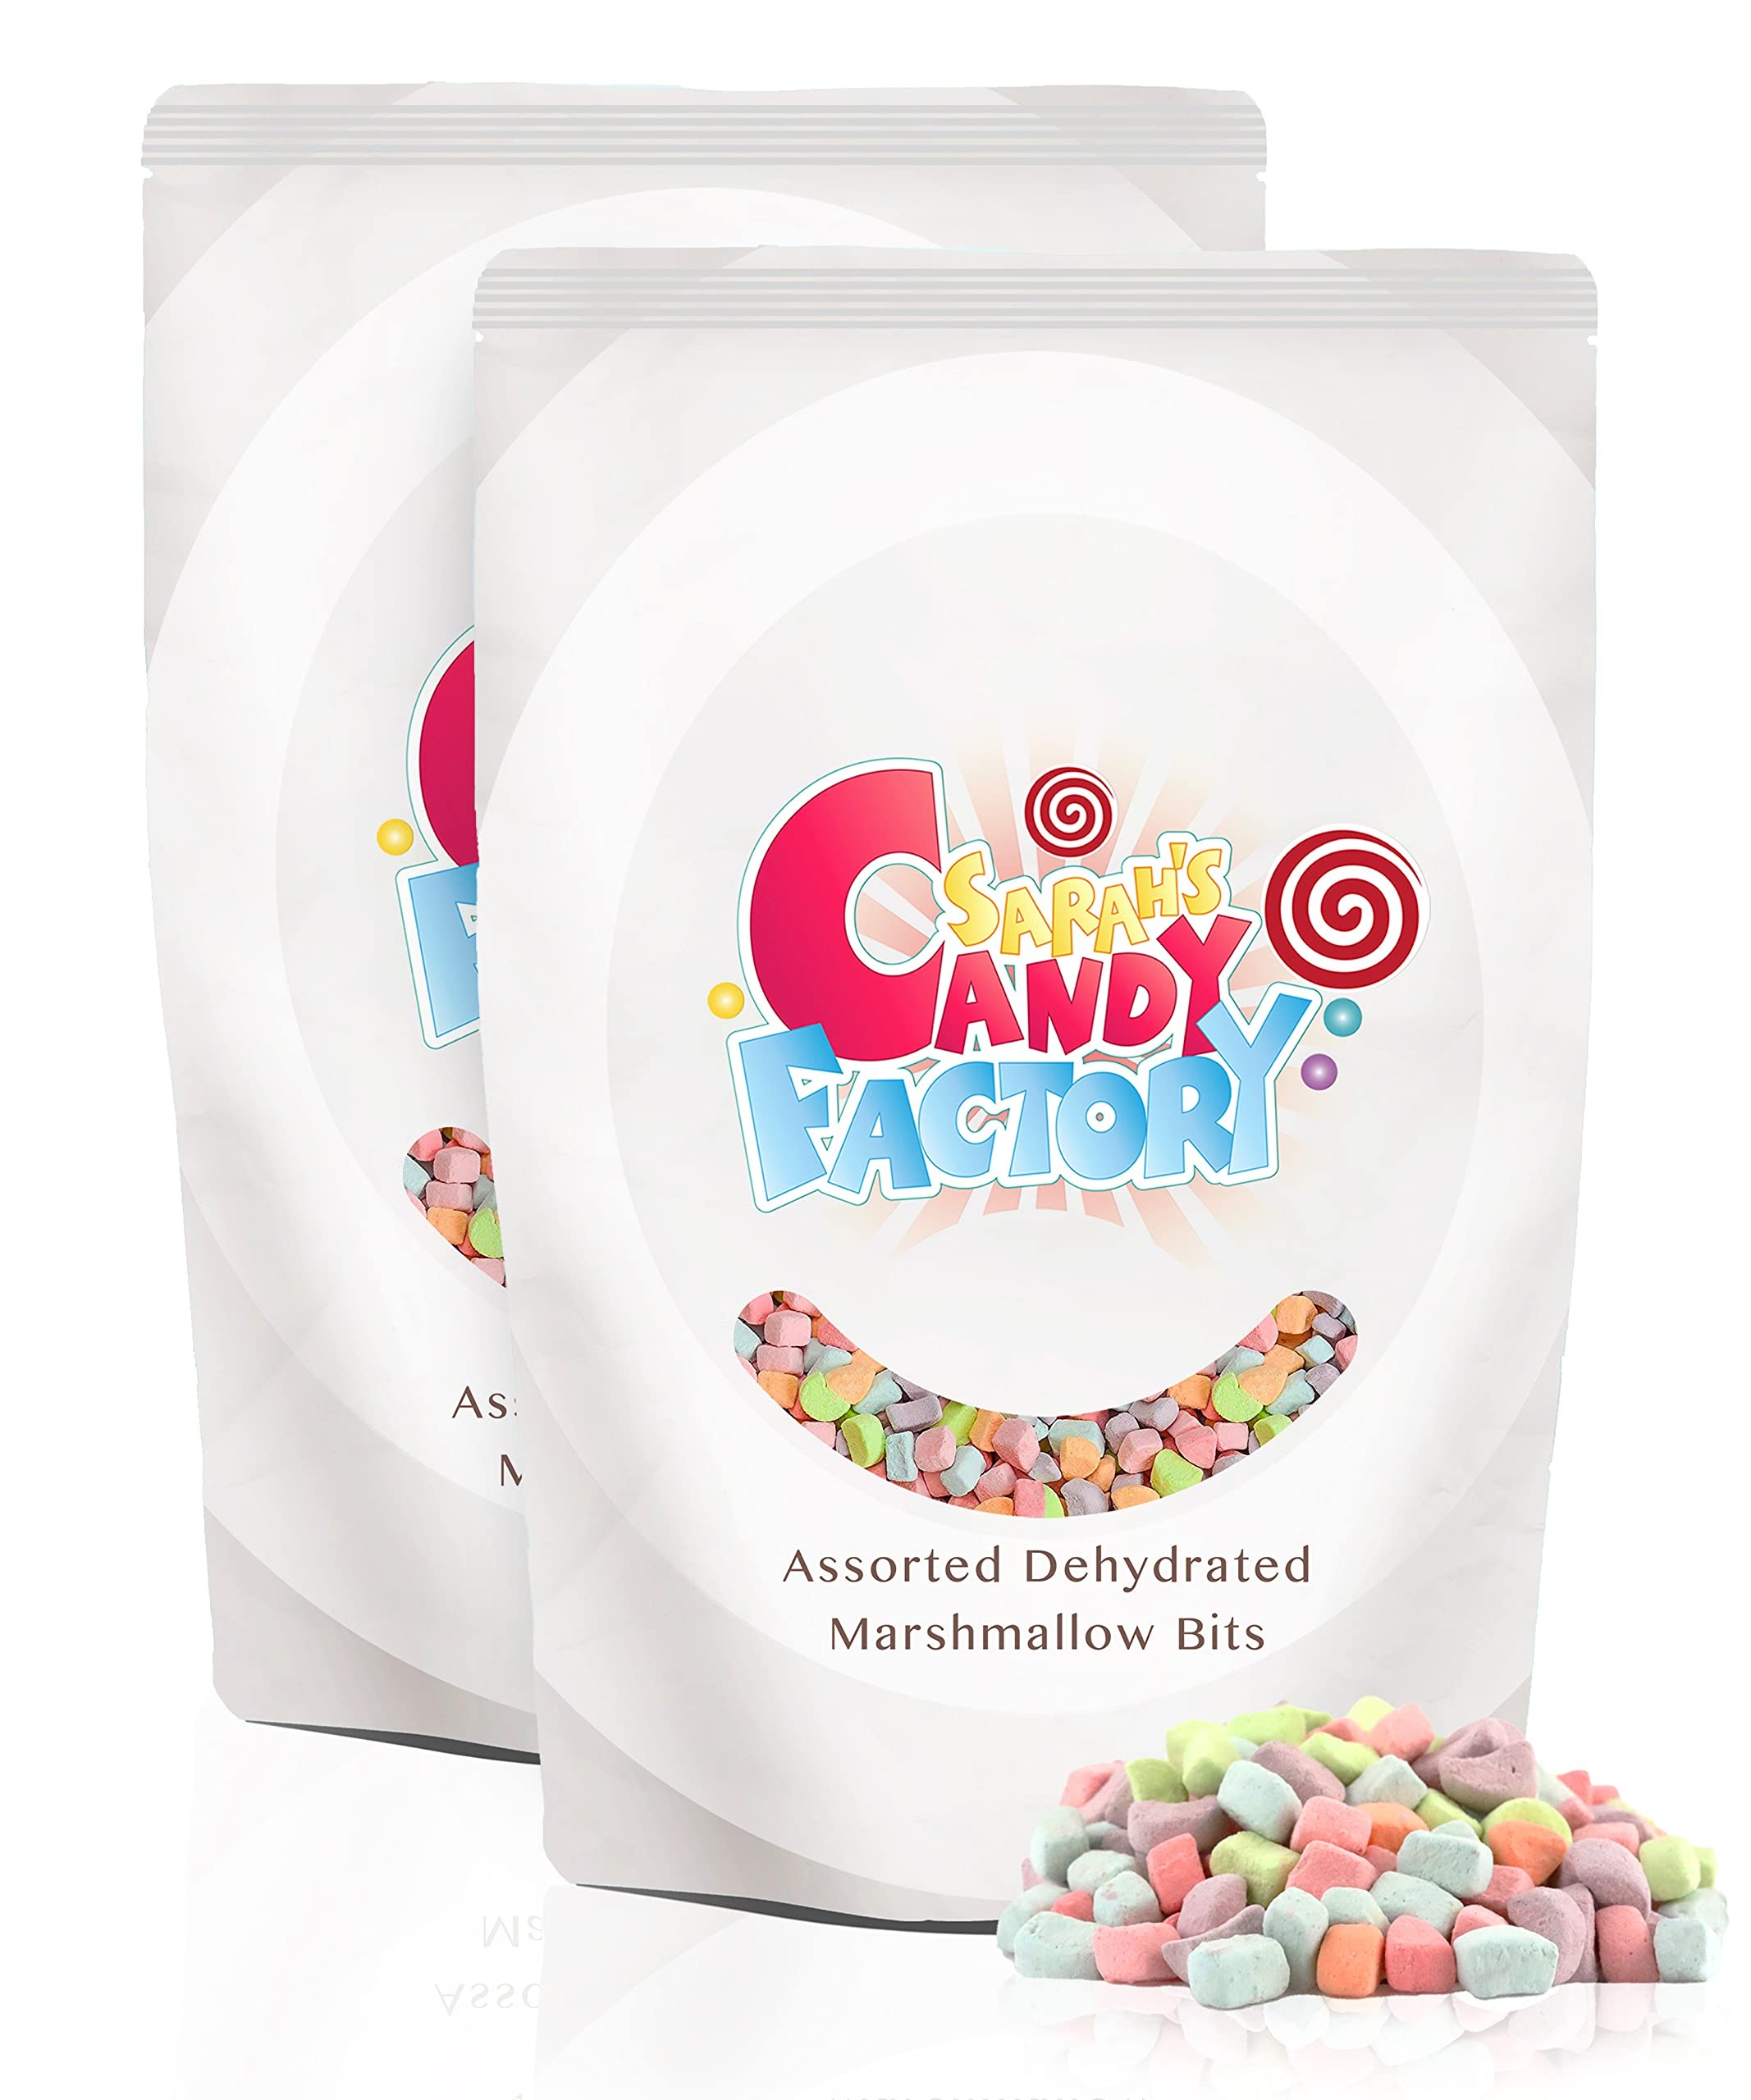
Item Name: Sarahs Candy Factory Assorted Dehydrated Marshmallow Bits in Resealable Bag, 2lb
Bullet Point 1: ASSORTED MARSHMALLOWS: Dehydrated marshmallow bits, colorful mini size marshmallows pack of 2, each 1 pound.
Bullet Point 2: CEREAL MARSHMALLOWS: Great toppings, they can easily be added to a bowl of cereal or sweet treats, or on a steaming mug of hot chocolate.
Bullet Point 3: FUN SIZE & MULTICOLORED: Their bright colors and small size make it fun to add to any special baked treat, whether mixed in or added as a topping.
Bullet Point 4: COMES IN RESEALABLE BAG: Keeps your marshmallows fresh. Lock for freshness!
Bullet Point 5: SARAH'S CANDY FACTORY: Made in the USA and repacked from bulk by Sarah's Candy Factory.
Value: 32.0
Unit: Ounce

Price: 44.11